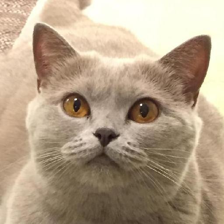
Label: animals